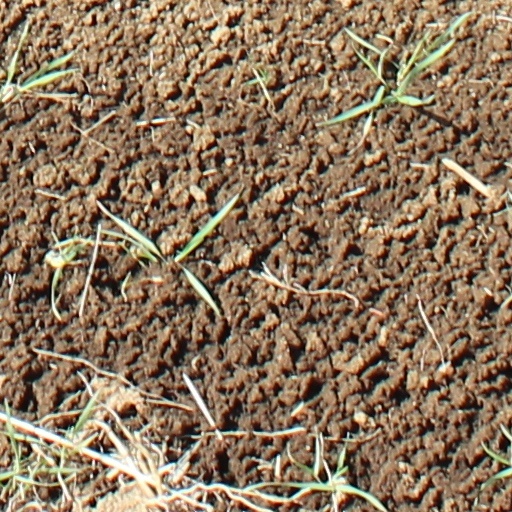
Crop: wheat